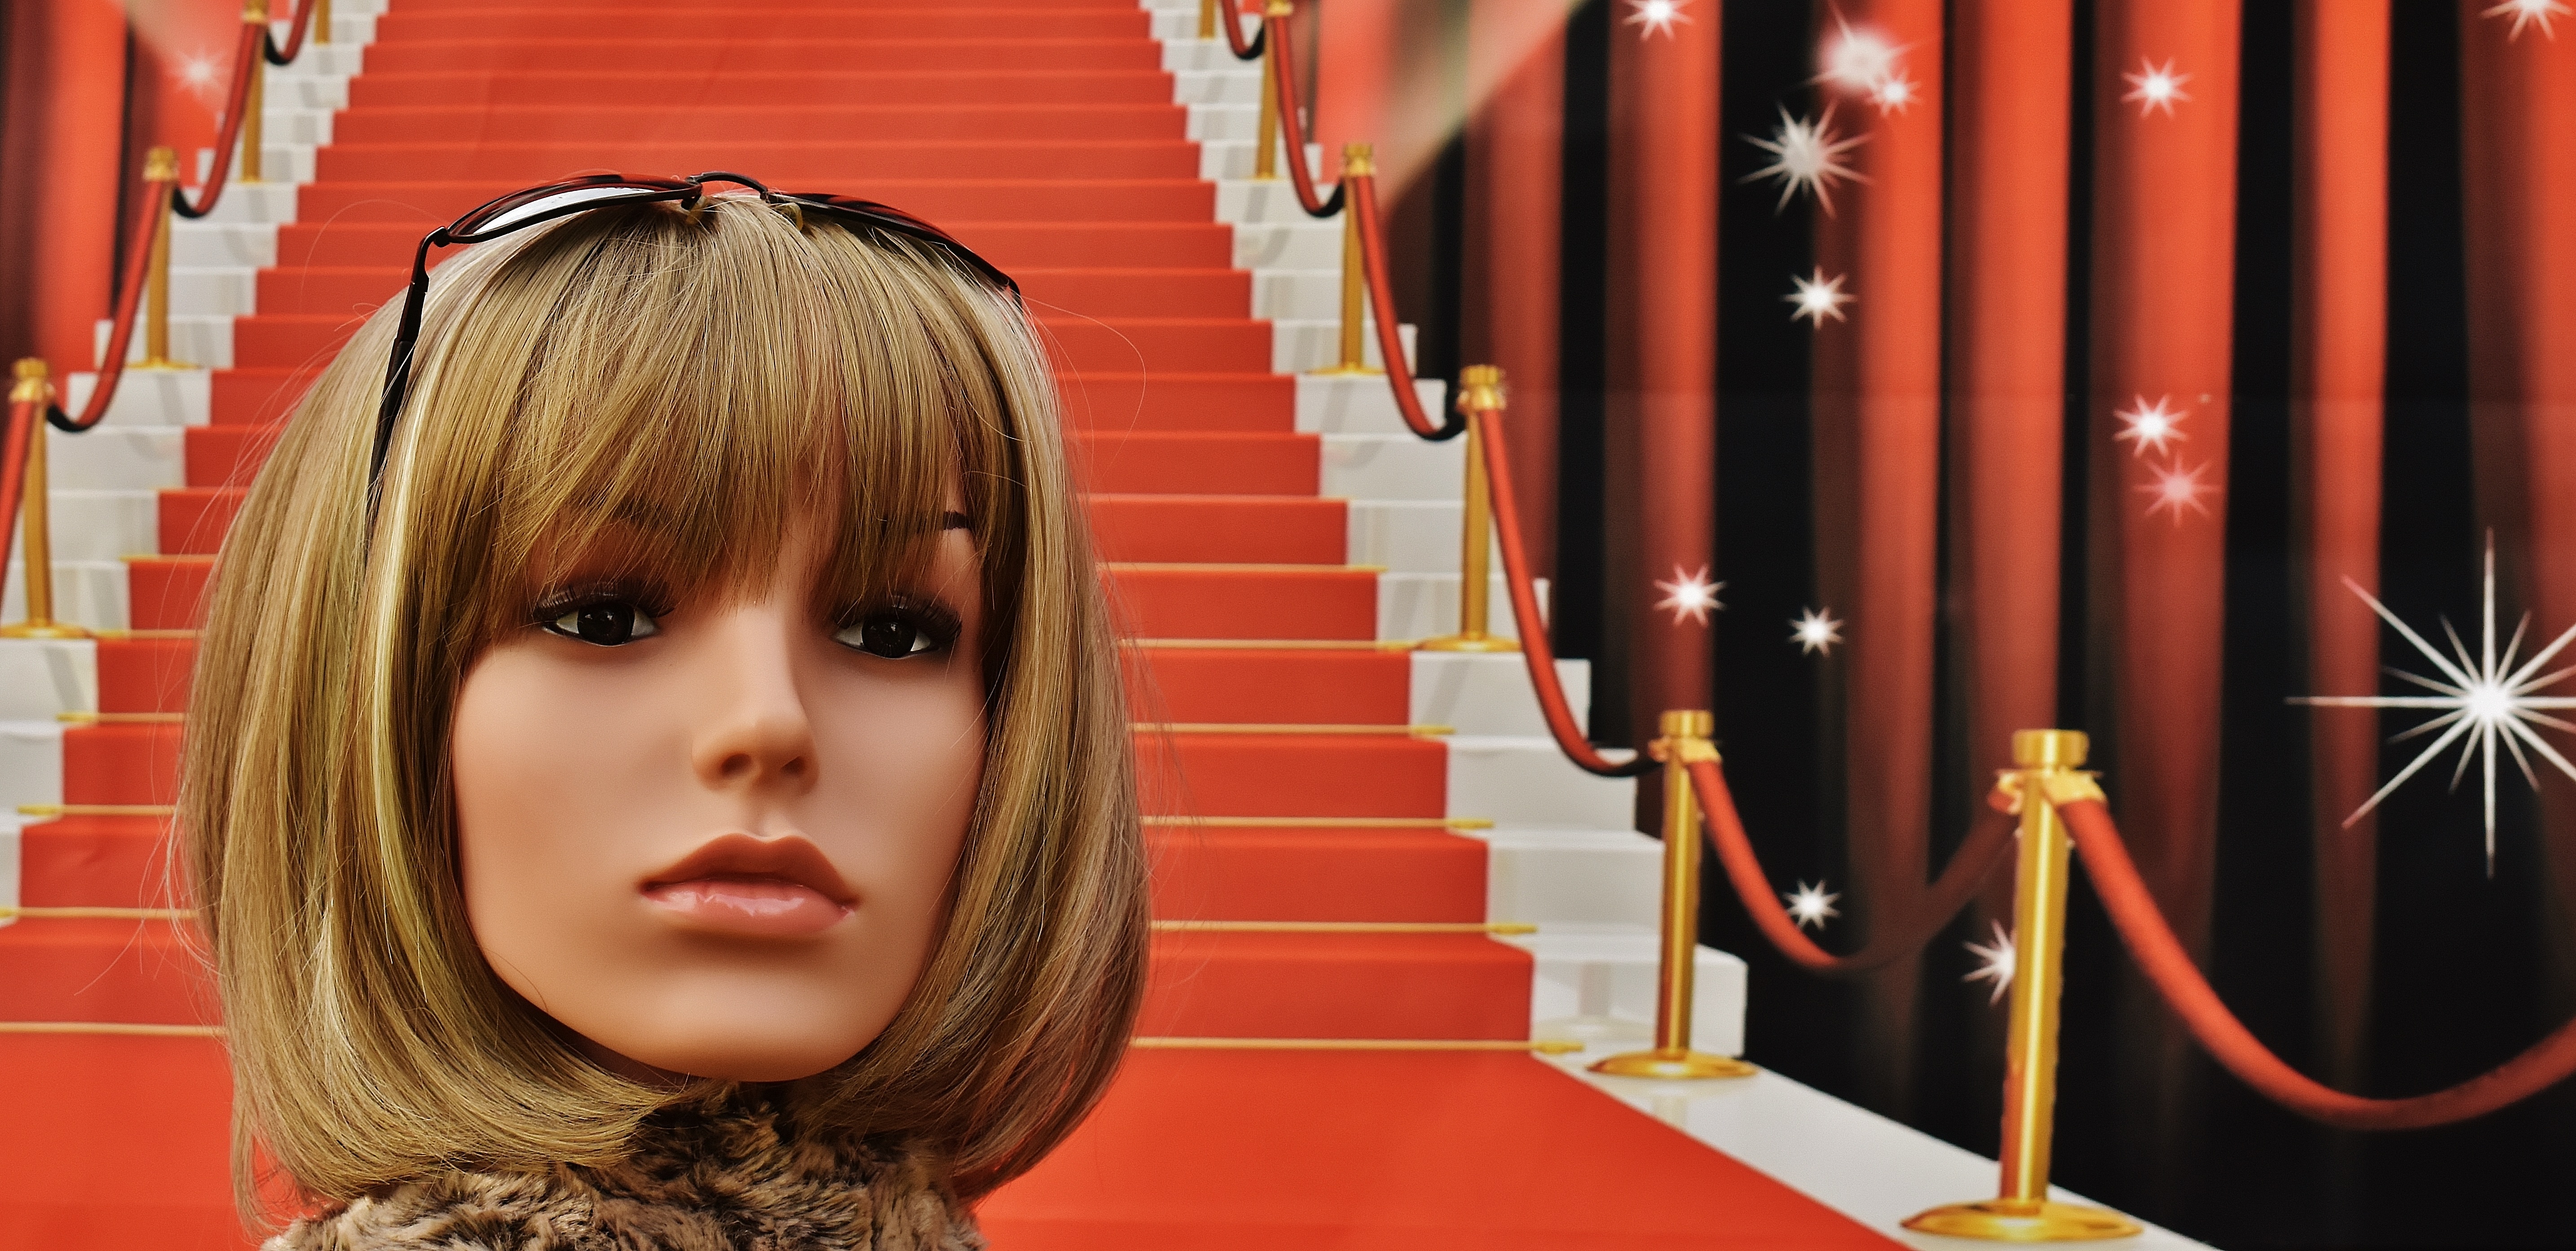
girl, woman, hair, photography, star, female, portrait, model, young, red, color, romantic, fashion, hairstyle, mannequin, face, doll, eyes, shooting, dress, figure, stairs, sunglasses, head, beauty, pretty, dreamy, display dummy, femininity, female model, melted, attractive, wig head, dekokopf, young woman, celebrity, glamour, chic, red carpet